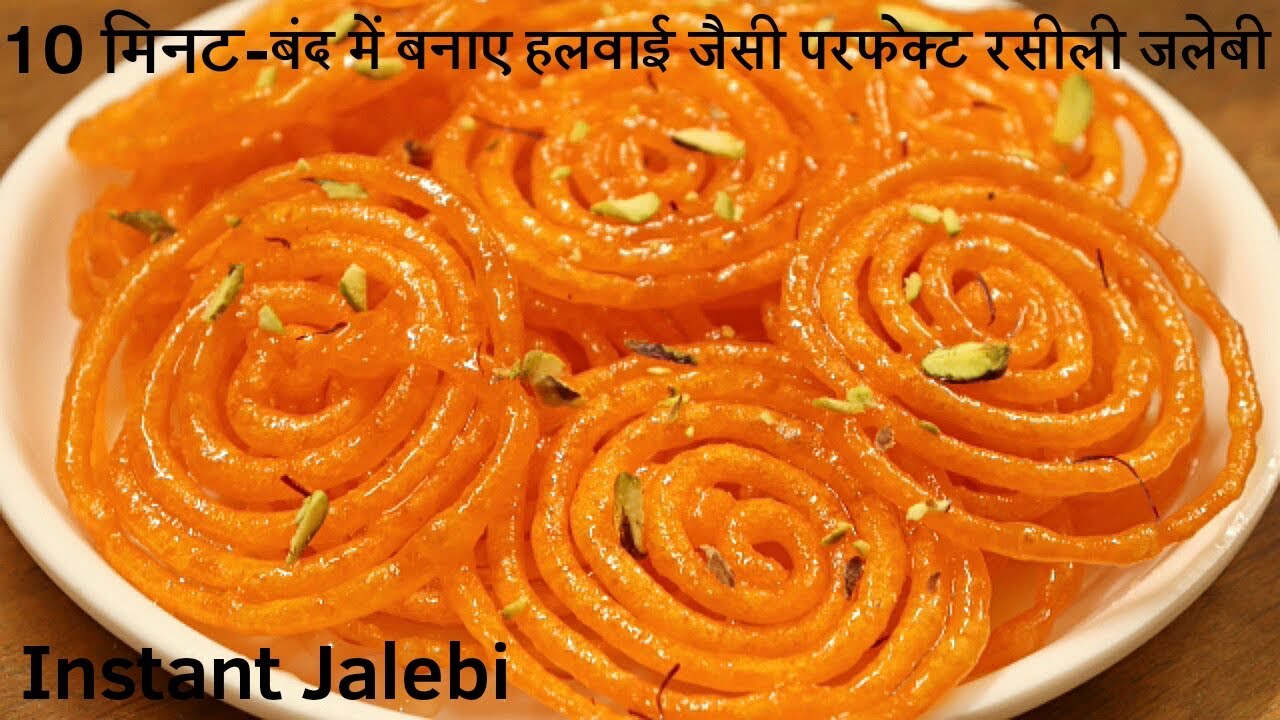
Dish: jalebi